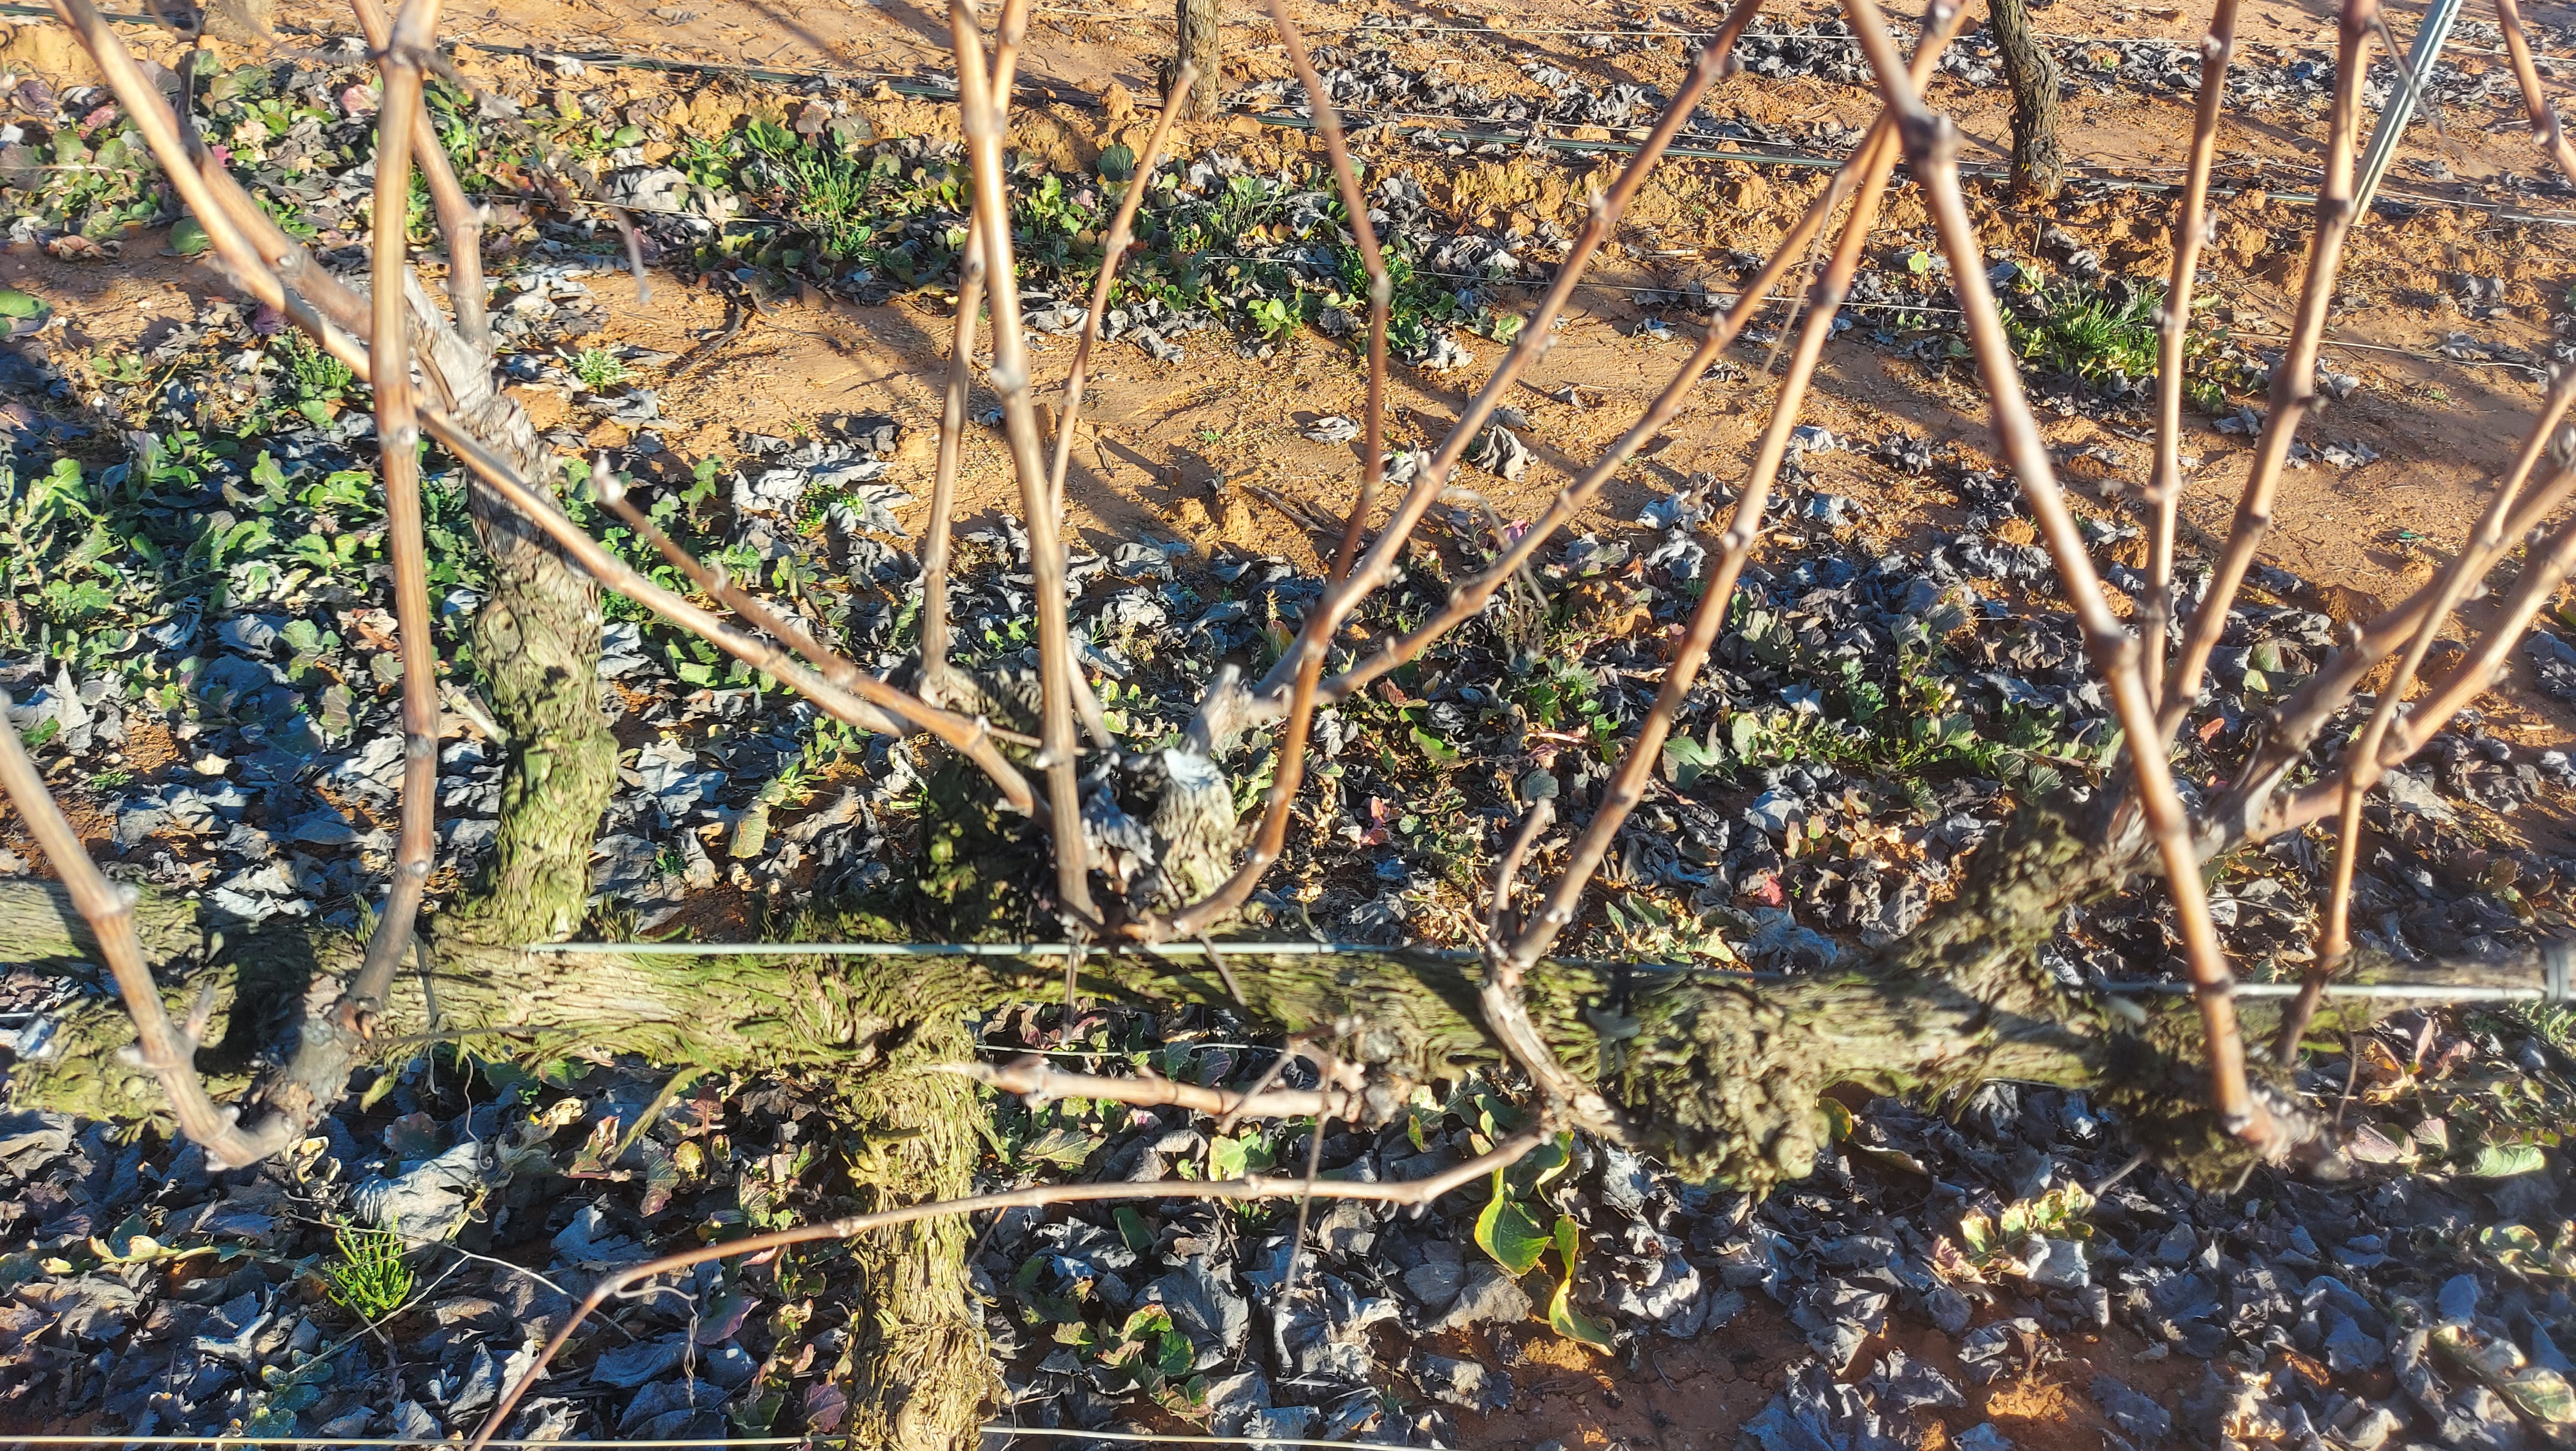
Unpruned shoots: 18
Pruned shoots: 0
Trunks: 1